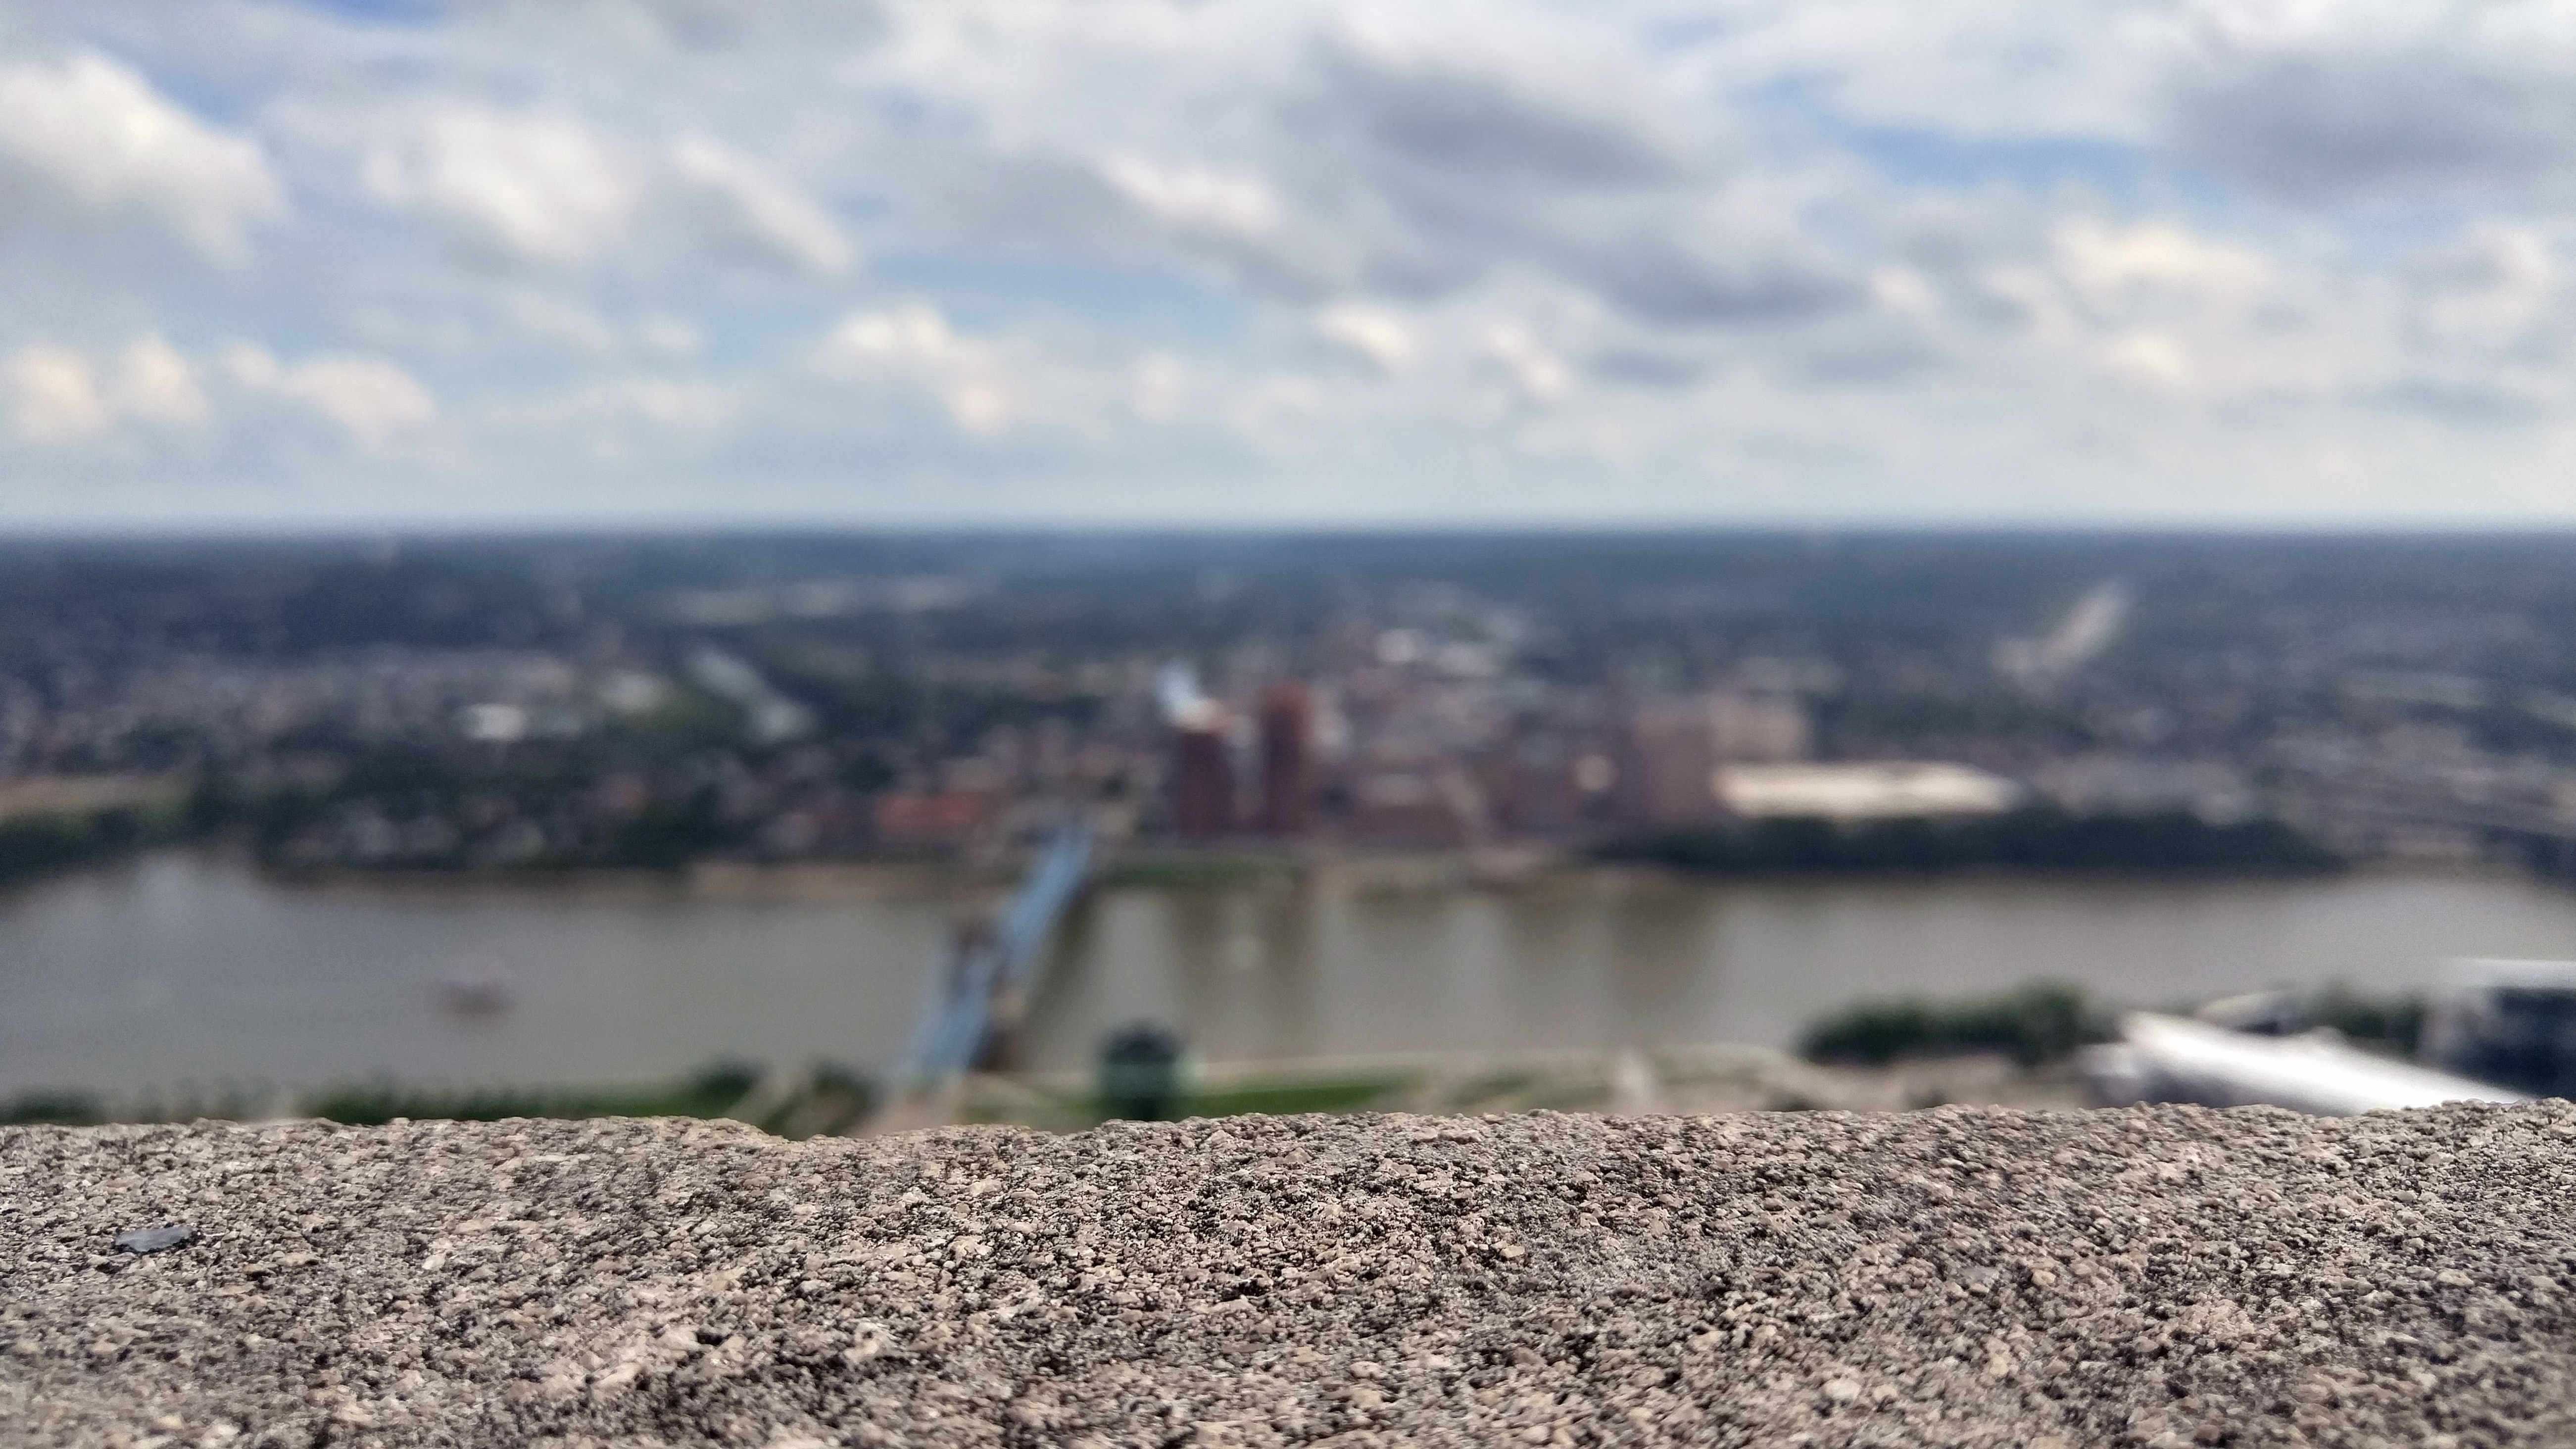
beach, landscape, sea, coast, water, sand, ocean, horizon, cloud, shore, wave, bay, reservoir, aerial photography